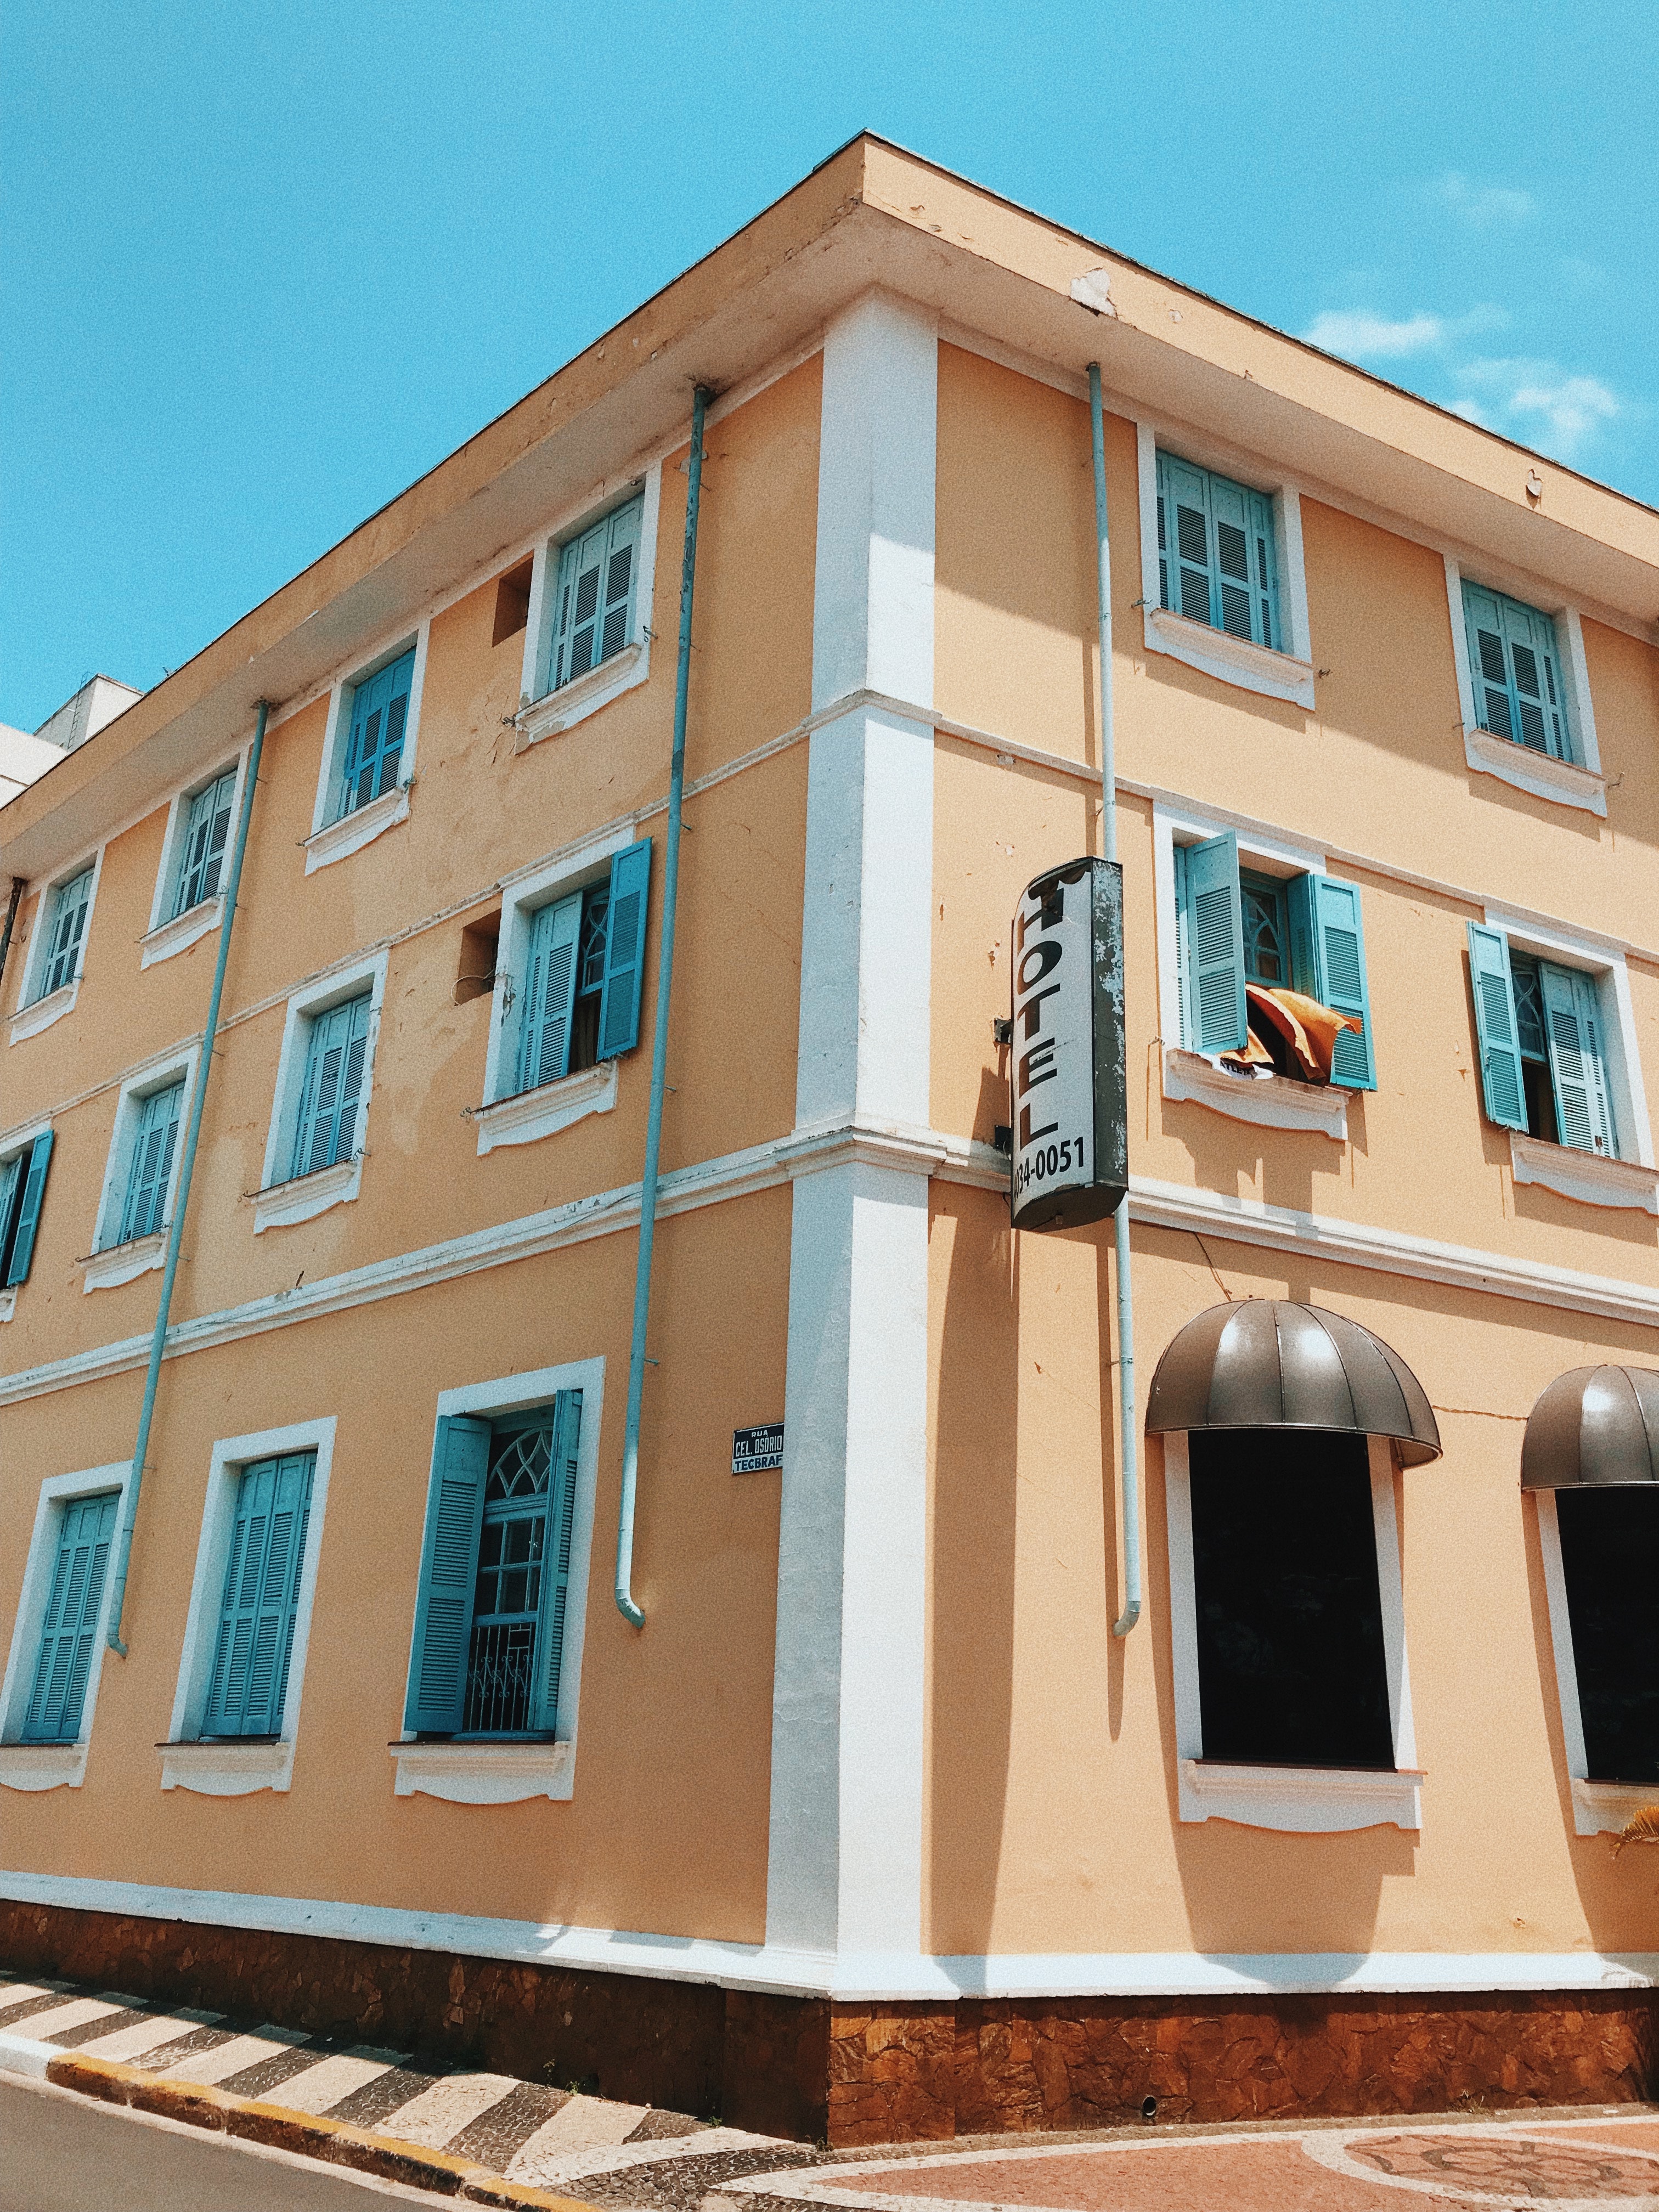
building, property, architecture, house, neighbourhood, facade, town, real estate, yellow, residential area, apartment, home, window, Material property, mixed use, room, commercial building, city, condominium, balcony